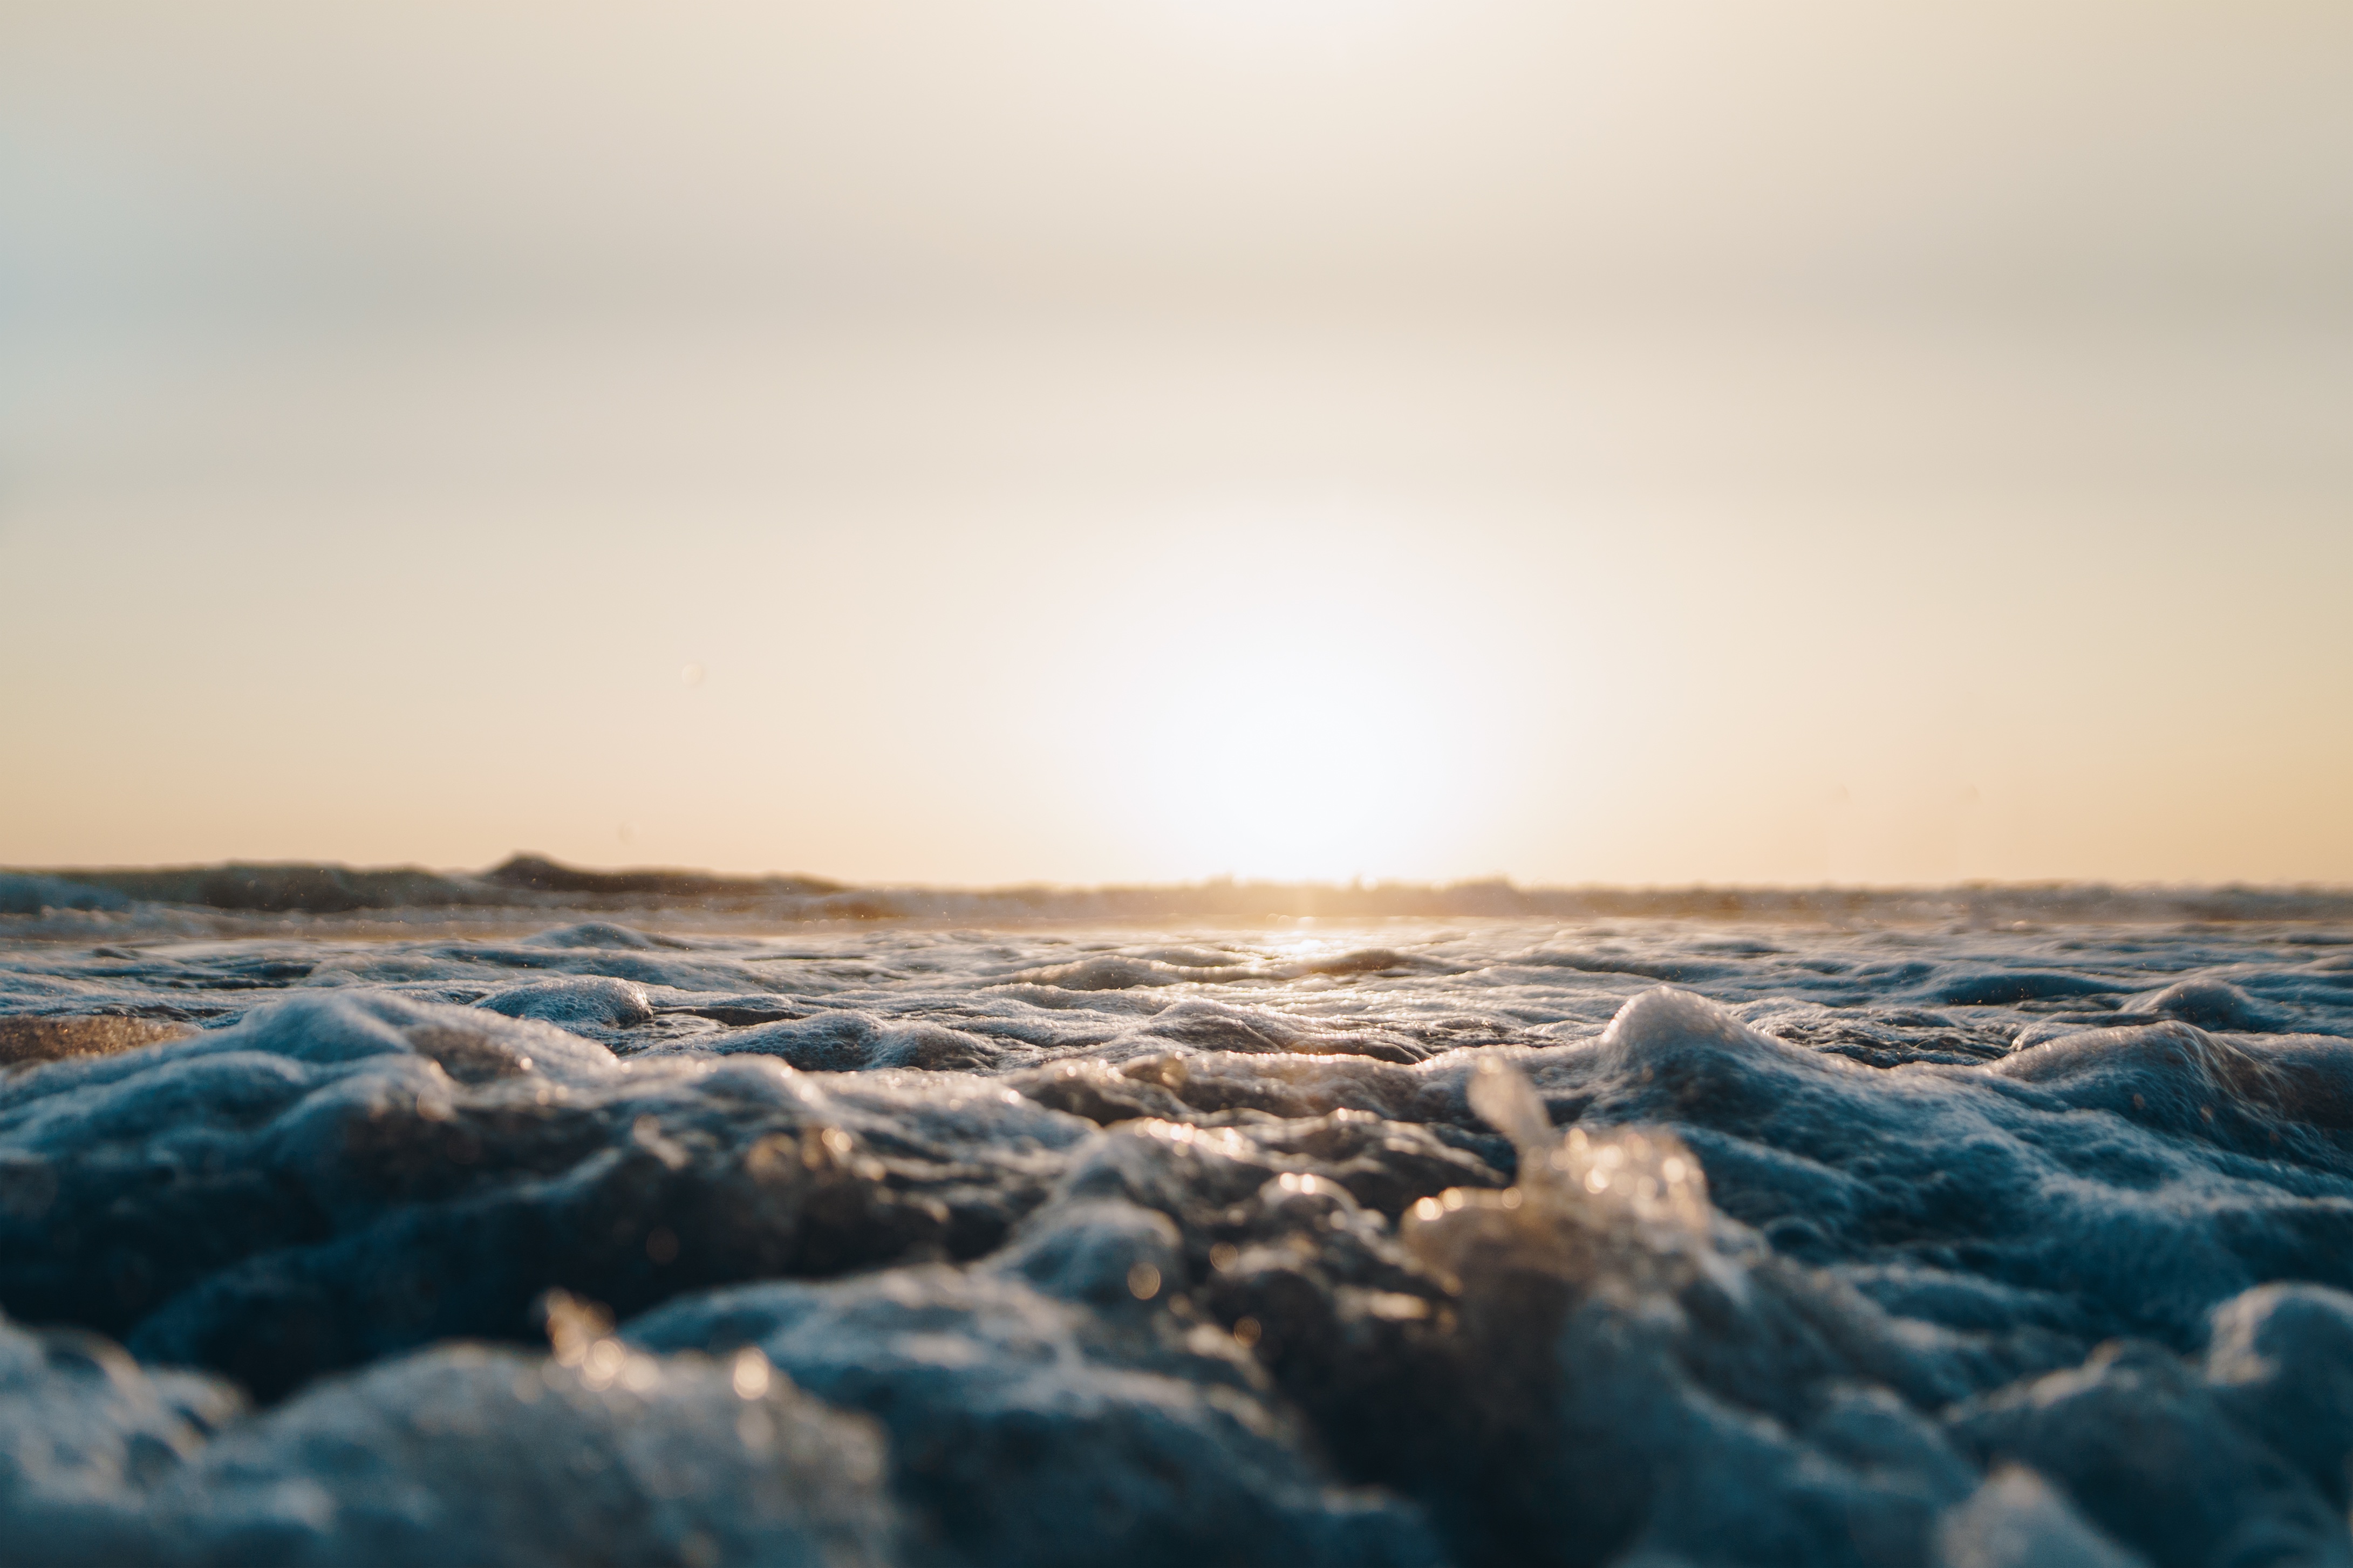
beach, sea, coast, sand, rock, ocean, horizon, cloud, sky, sun, sunrise, sunset, sunlight, morning, shore, wave, dawn, dusk, evening, body of water, atmospheric phenomenon, wind wave